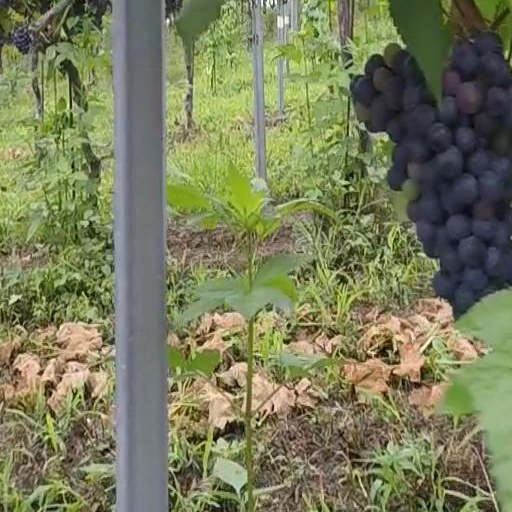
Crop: grape